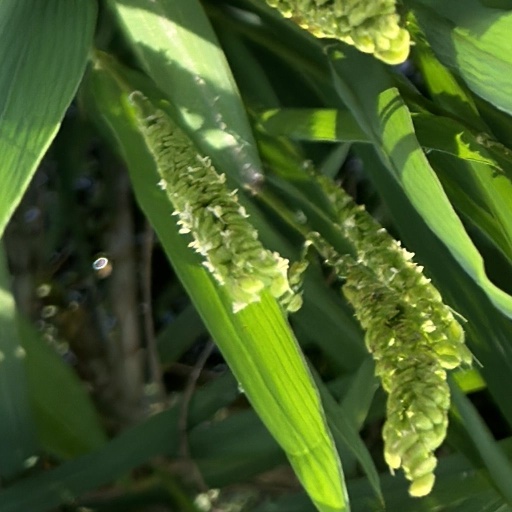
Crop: rice